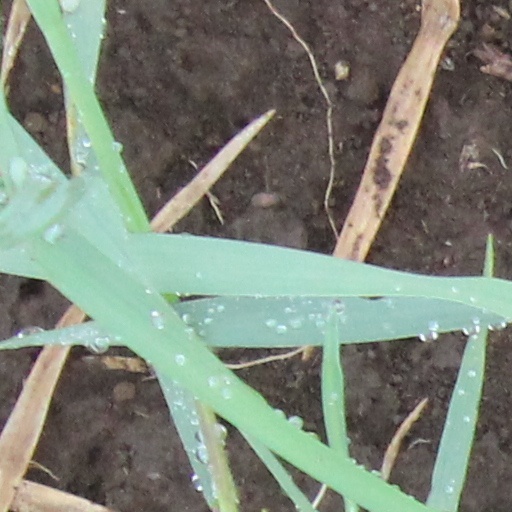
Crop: wheat